Standard illuminant

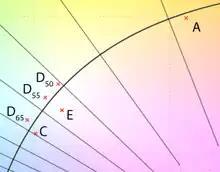
Illuminant E is beneath the Planckian locus, and roughly at the CCT of D.

Illuminant E is an equal-energy radiator; it has a constant SPD inside the visible spectrum. It is useful as a theoretical reference; an illuminant that gives equal weight to all wavelengths. It also has equal CIE XYZ tristimulus values, thus its chromaticity coordinates are (x,y)=(1/3,1/3). This is by design; the XYZ color matching functions are normalized such that their integrals over the visible spectrum are the same.